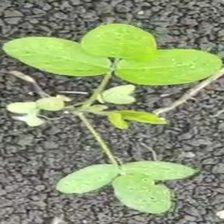
Weed species: Asian_Pigeonwings_(Clitoria Ternatea)